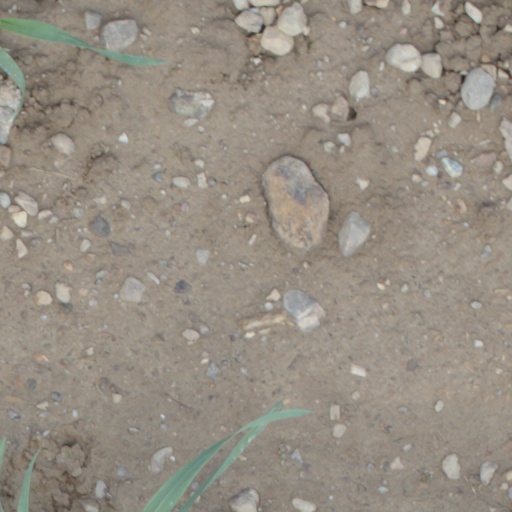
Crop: wheat